United Nations Interim Force in Lebanon

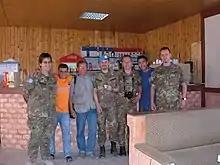
C.I.S.S. humanitarian staff with Italian UNIFIL soldiers in Lebanon

The 2010 Israel–Lebanon border clash occurred on 3 August 2010. It was the deadliest incident along the border since the devastating 2006 Lebanon War. The UN force stationed in southern Lebanon urged "maximum restraint" following the clashes along the so-called Blue Line, a UN-drawn border separating Lebanon from Israel. UNIFIL peacekeepers were in the area where the clashes took place. United Nations peacekeepers tried to hold off the routine Israeli tree-pruning that led to a deadly border clash with Lebanese soldiers. An Indonesian UN battalion was on the scene, and they did their best to try to prevent it, but they were unable to.